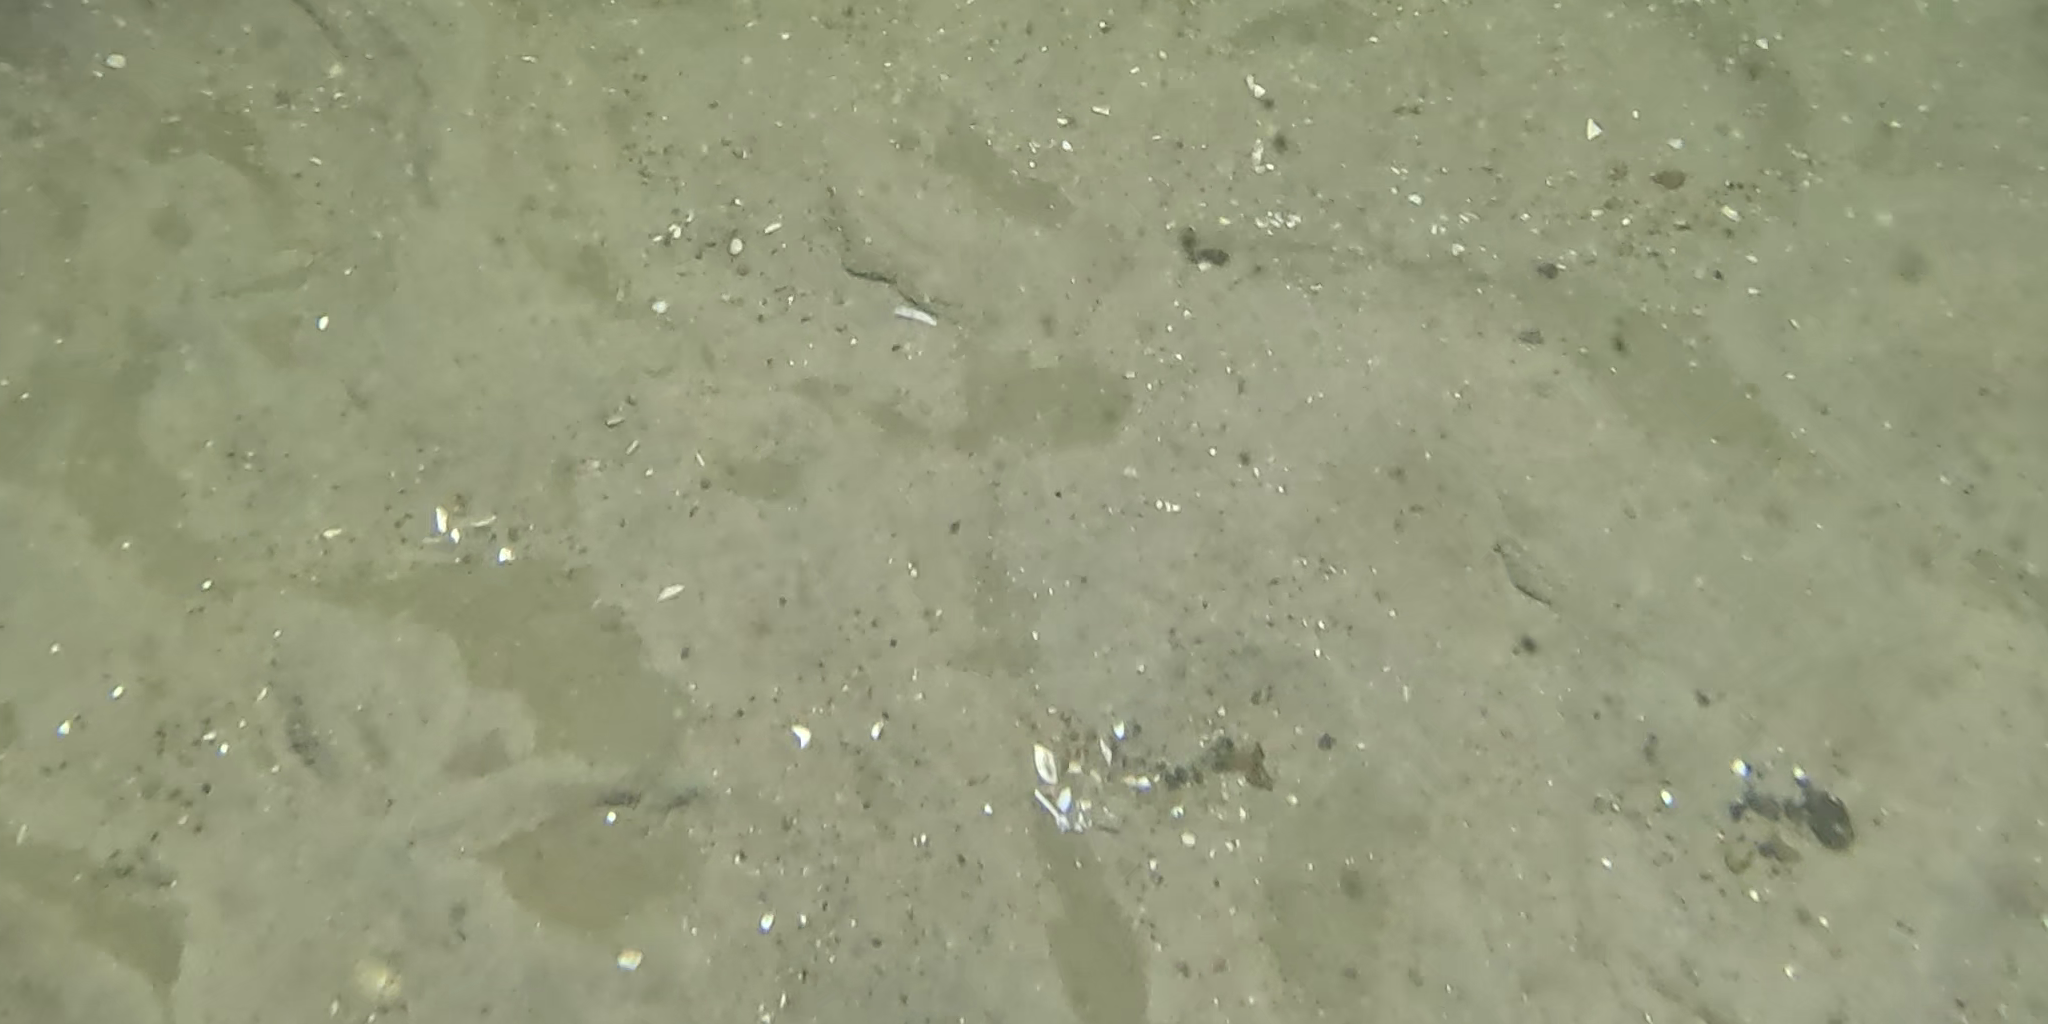
Seabed habitat: sand